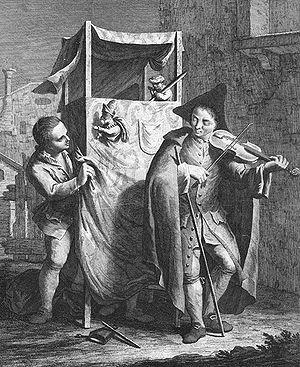
Une marionnette est une figurine articulée ou non, en bois, carton ou toutes autres sortes de matériaux, manipulée par une ou plusieurs personnes, traditionnellement cachées dans un castelet.